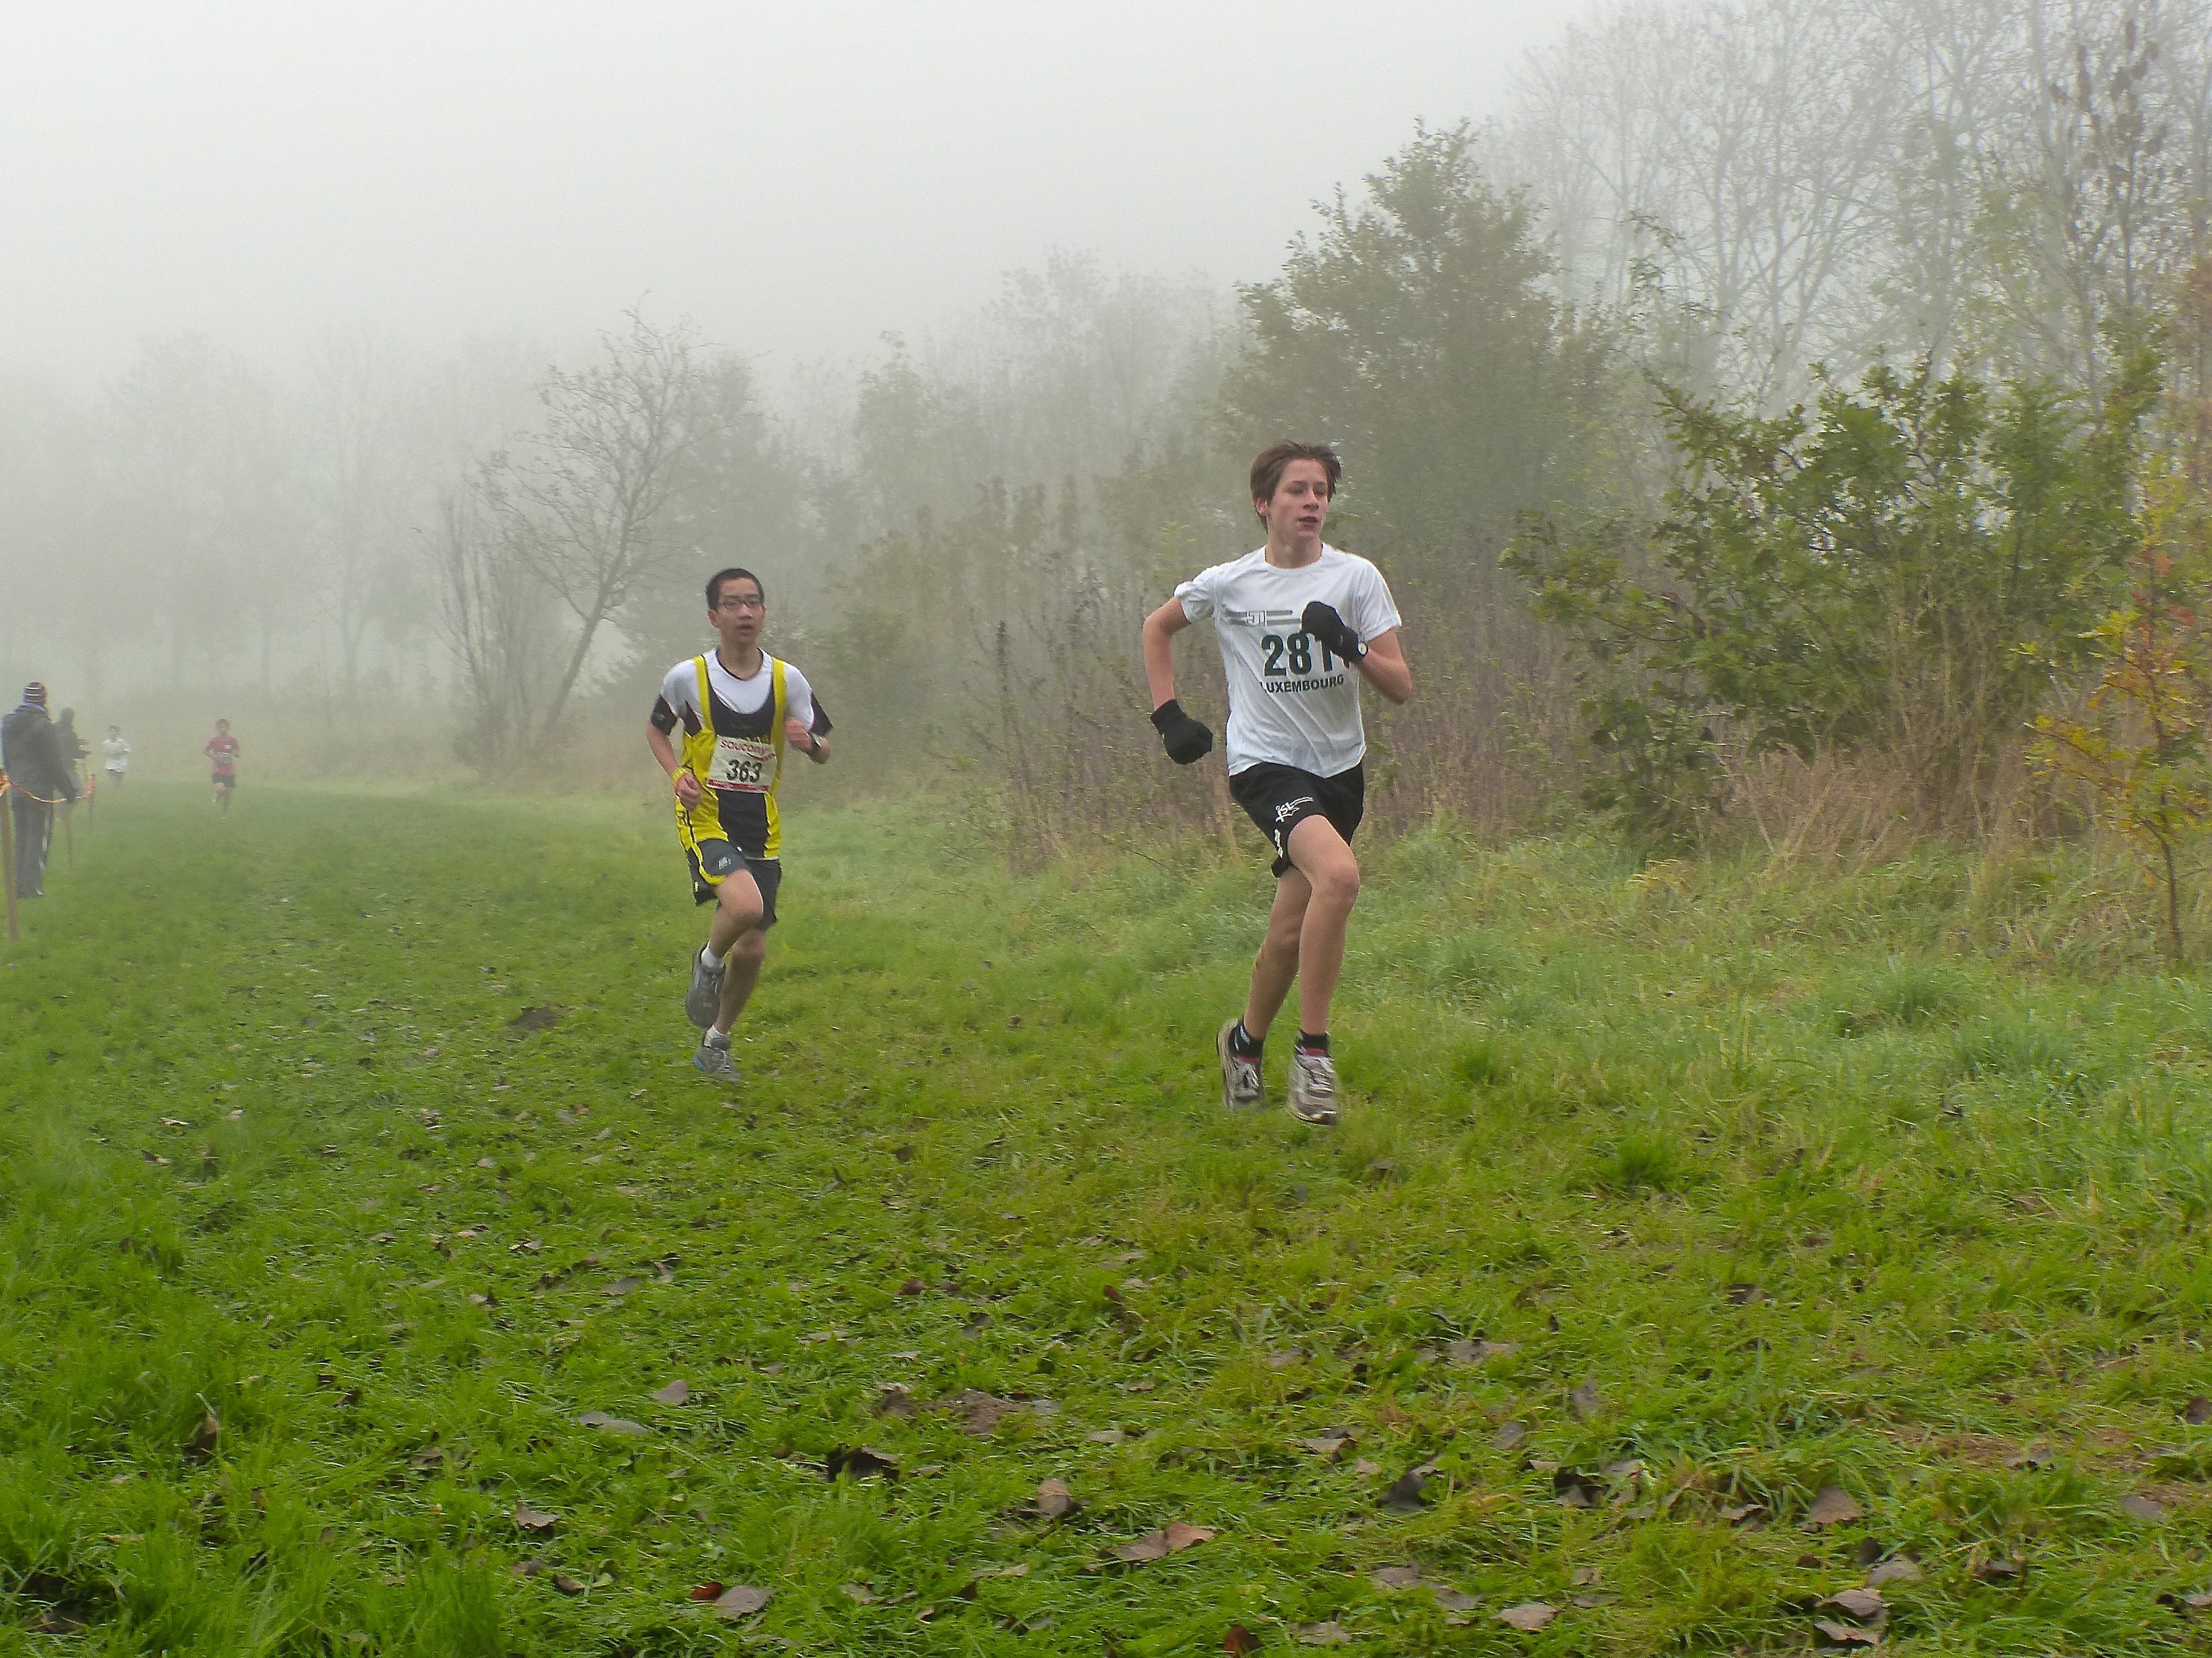
person, fog, mist, trail, sport, meadow, running, recreation, ash, crosscountry, belgium, race, competition, team, sports, championship, endurance, xc, antwerp, necis, physical exercise, outdoor recreation, human action, ultramarathon, duathlon